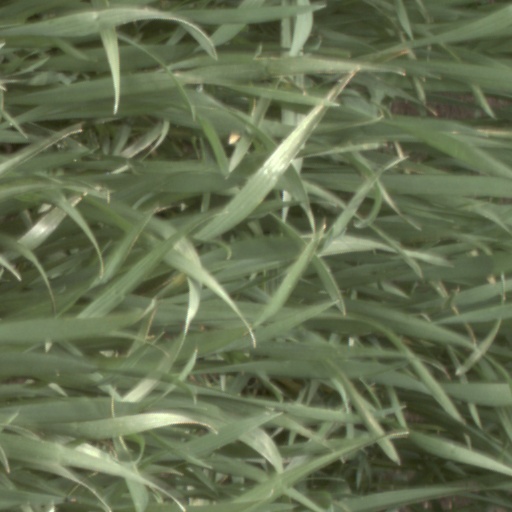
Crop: wheat